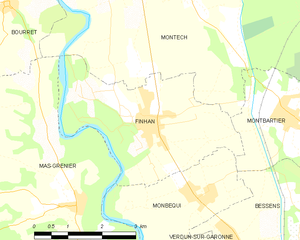
Carte des communes françaises Finhan
Finhan est une commune française située dans le département de Tarn-et-Garonne, en région Occitanie.